Park Avenue Houses

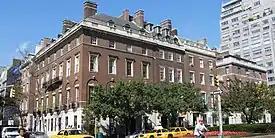
Park Avenue Houses in 2008

The Park Avenue Houses in New York City were built in 1909. They were added to the National Register of Historic Places in 1980.